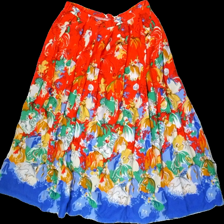
View: front
Type: Skirt
Category: Ladies
Brand: Mac Scott
Colors: Red, Blue, Yellow, Multicolor
Material: 100% viscose
Pattern: Other
Cut: Regular
Size: 40
Season: All
Price range: 50-100
Recommended usage: Remake